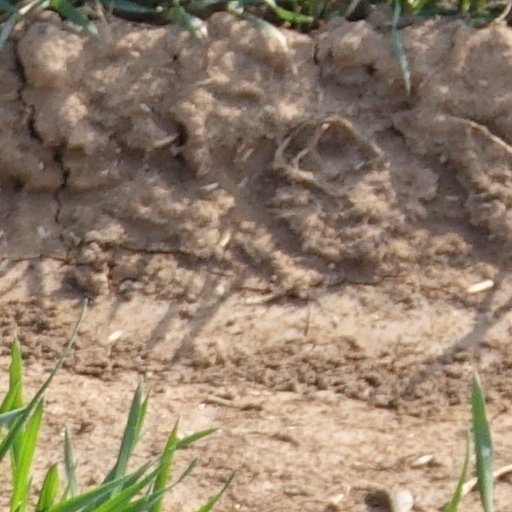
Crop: wheat